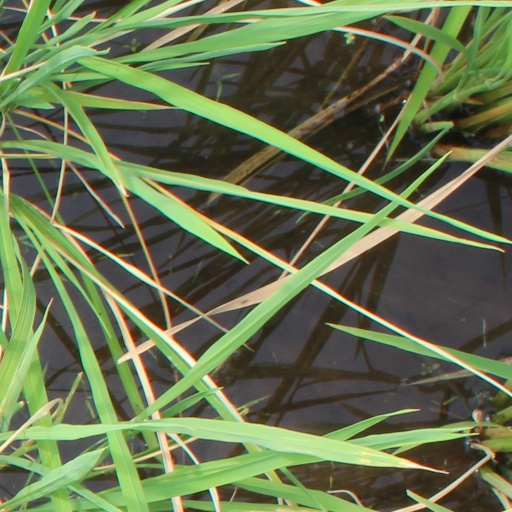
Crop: rice